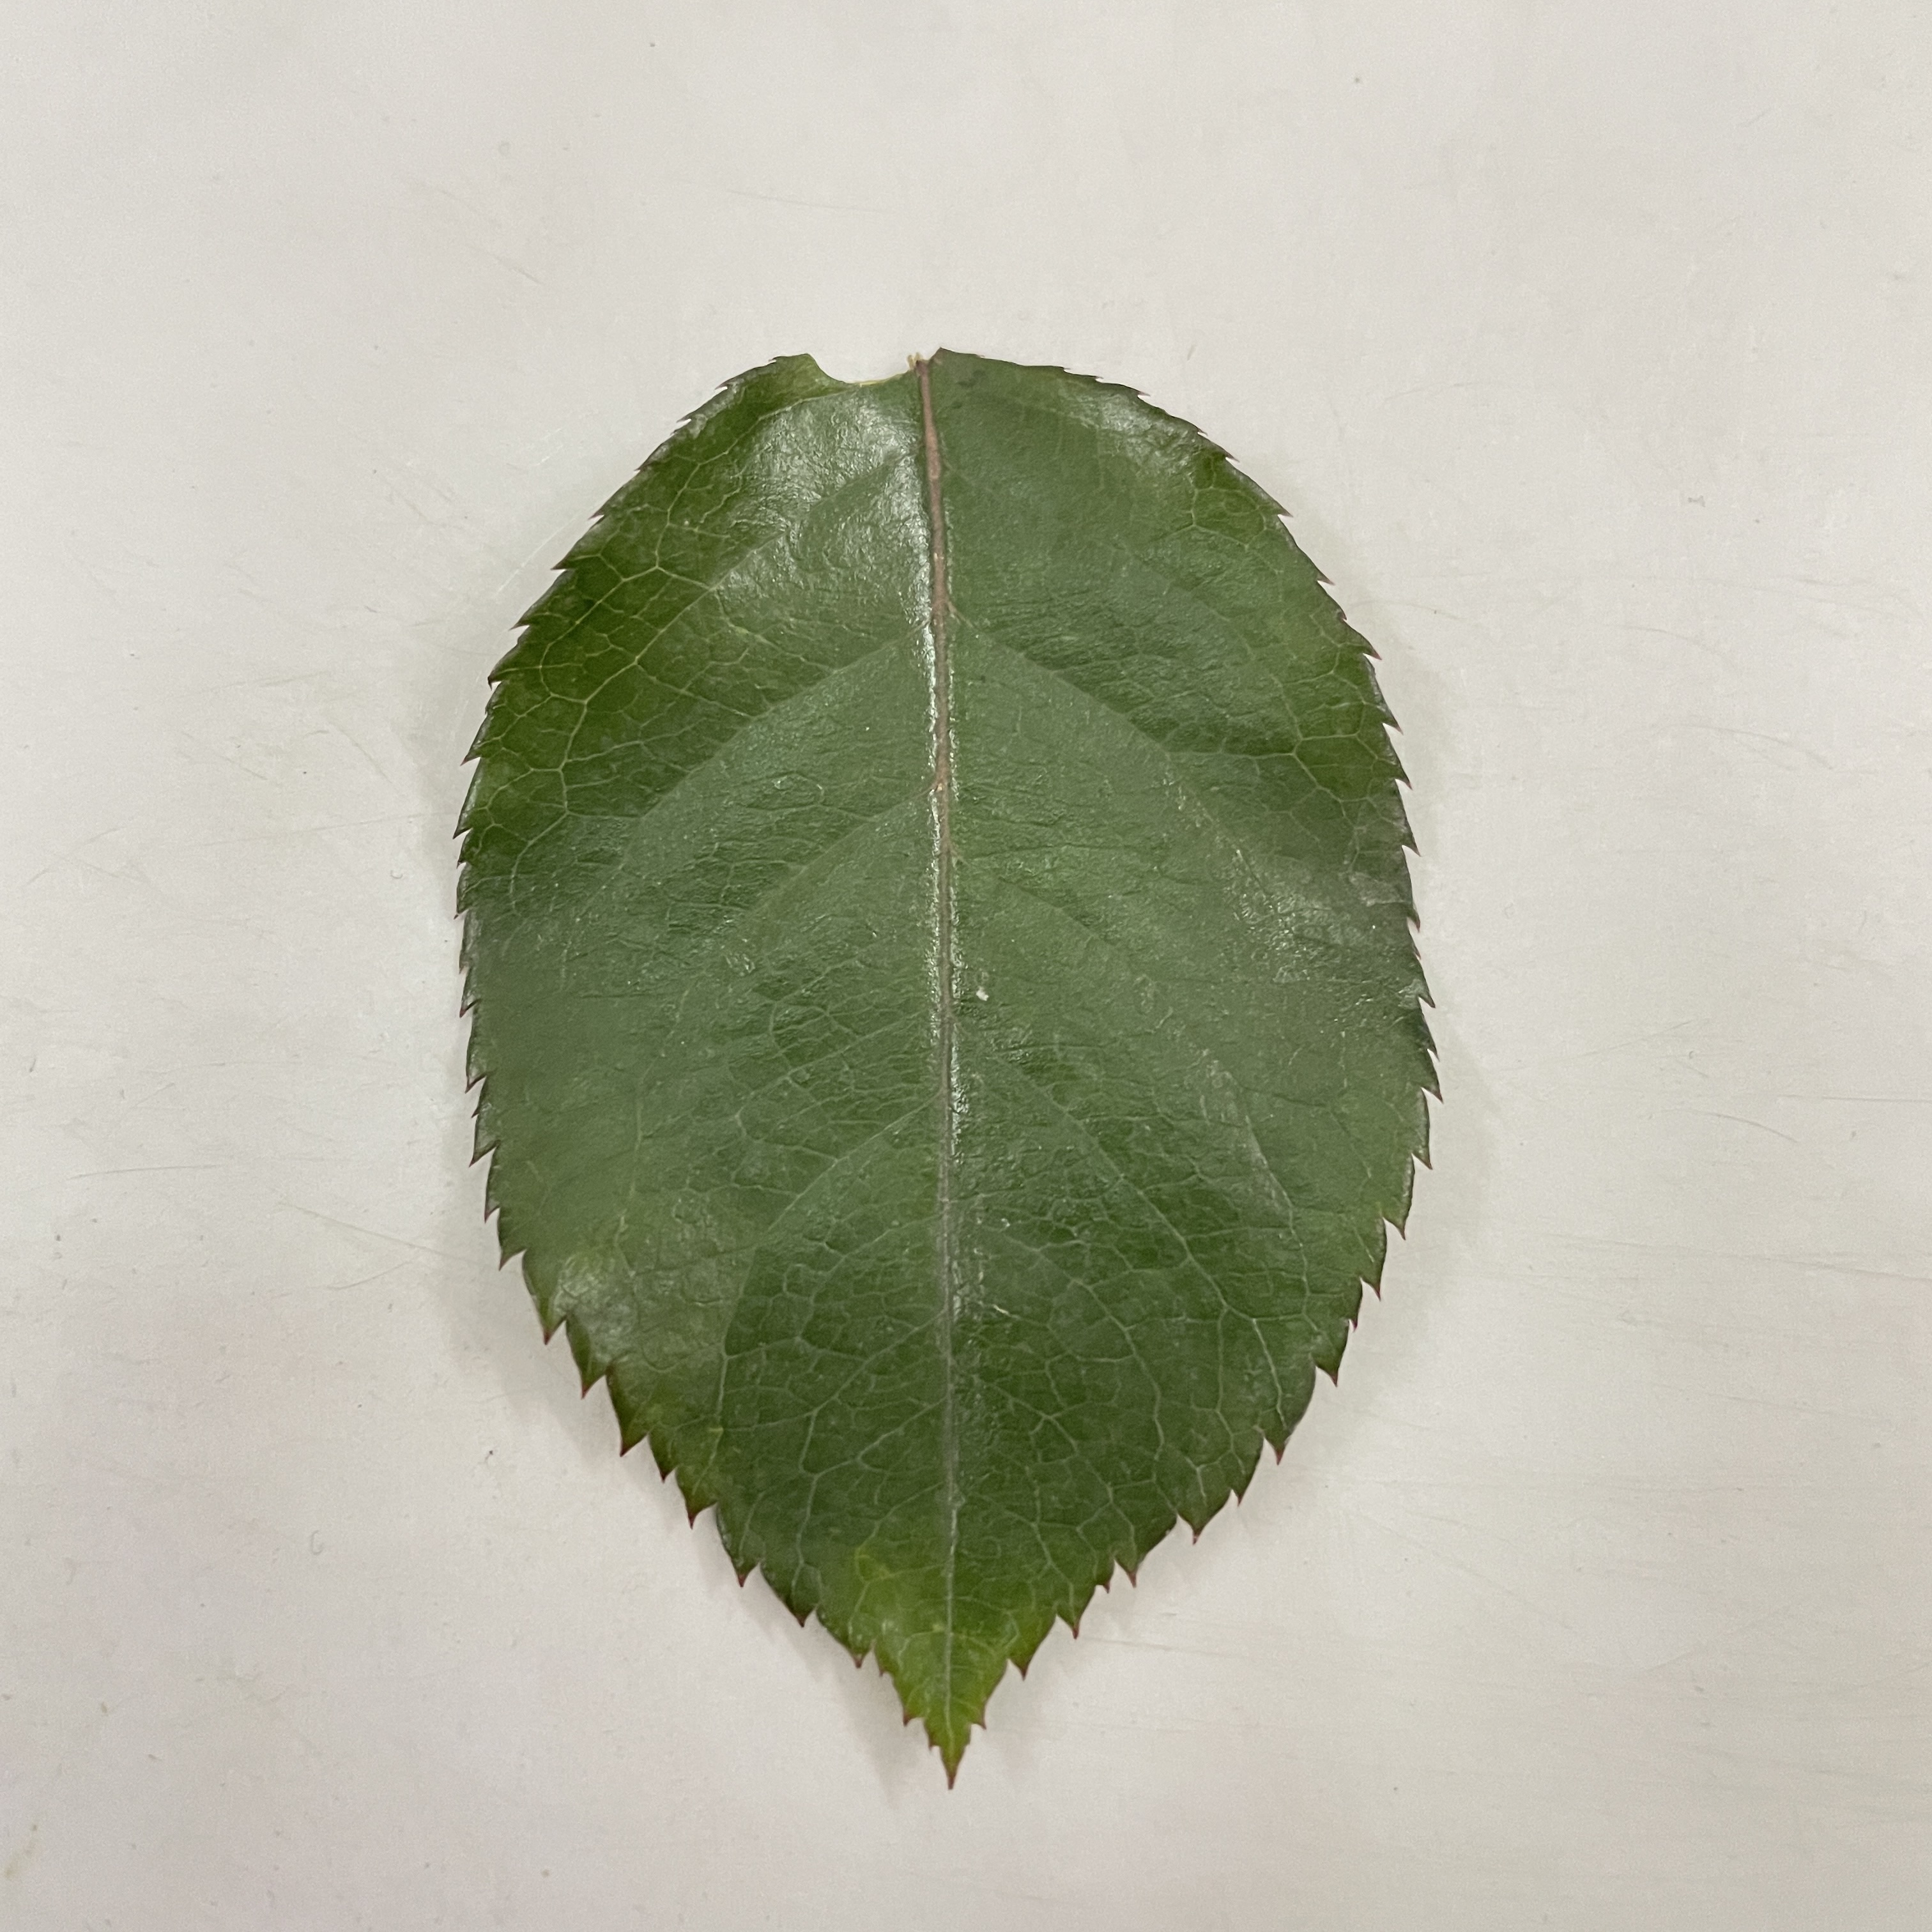
Label: Healthy Leaf